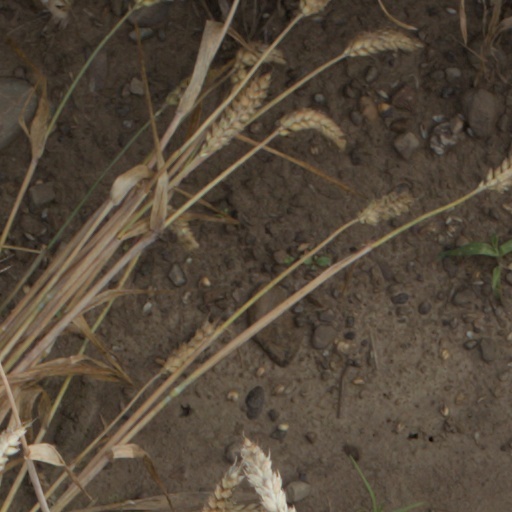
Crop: wheat